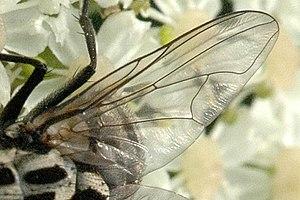
Graphomya maculata, la graphomyie tachetée, est une espèce d'insectes diptères brachycères de la famille des Muscidae.